Degory Wheare

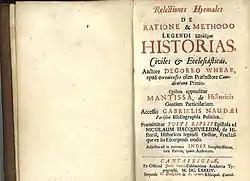
Relectiones Hyemales De Ratione Et Methodo Legendi Utrasque Historias by Degoreo Whear, 1684 edition

His most significant work was entitled "De Ratione et Methodo Legendi Historias" ("Of the Reason for and Method of Reading Histories") published in October 1623. This was in origin his inaugural address for the new chair, in which he laid out a schema for the study of secular history, which found such a positive response that it went through many editions and expansions in the next decades. An English version was published in 1685 by Edmund Bohun, as "The Method and Order for Reading both Civil and Ecclesiastical Histories".